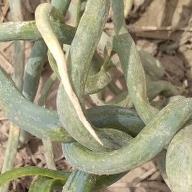
Crop: Onion
Condition: virosis-d